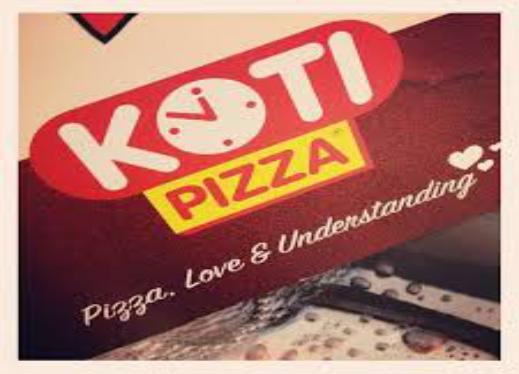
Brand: Kotipizza
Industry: Food